Crypto-Judaism

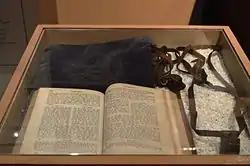
Jewish religious items at the Metropolitan Museum of Monterrey.

With Carvajal as governor, Monterrey was established as the center (now in the state of Nuevo León). Within a few years, some people reported to authorities in Mexico City that Jewish rites were being performed in the Northern Province and efforts to convert heathen indigenous peoples were lax. The principal economic activity of Carvajal and his associates seems to have been capturing Indians and selling them into slavery. Carvajal's Lieutenant Governor, Gaspar Castaño de Sosa, led a large expedition to New Mexico in 1591 in an effort to establish a colony. Castaño was arrested for this unauthorized expedition and sentenced to exile in the Philippines. The sentence was later reversed, but he had already been killed in the Molucca Islands when the Chinese slaves on his ship mutinied.